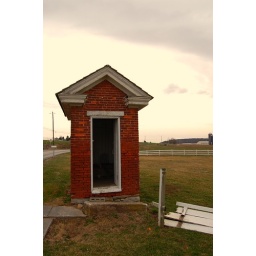
what a nice little house by the road